Comparative criminal justice

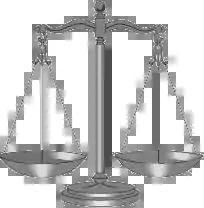
The Scale of Justice

Comparative criminal justice is a subfield of the study of Criminal justice that compares justice systems worldwide. Such study can take a descriptive, historical, or political approach. It studies the similarities and differences in structure, goals, punishment and emphasis on rights as well as the history and political stature of different systems. It is common to broadly categorize the functions of a criminal justice system into policing, adjudication (i.e.: courts), and corrections, although other categorization schemes exist. Comparativists study the , their methods of enforcement and their different types of punishment such as capital punishment, and imprisonment. Within these societies they study different types of legal tradition and analyze the issues they solve and create. They use their information in order to learn effective ways of enforcing laws, and to identify and solve problems that may arise within a system due to its methods.